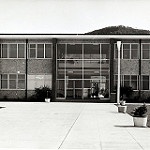
Label: buildings